Janus kinase 3 inhibitor

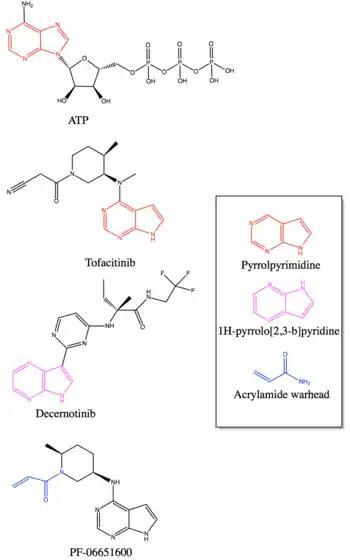
Common structure groups of ATP and inhibitors that target the ATP binding site on JAK3.

Developing sufficiently selective JAK3 inhibitors has been difficult. One of the reason is the small variation in the ATP binding site of different JAKs. Another problem is that JAK3 has a higher affinity for ATP than the other JAKs, which can be a reason for a poor translation from "in vitro" enzymatic assay studies to cellular system studies. An example of this is decernotinib, which showed 41-fold selectivity for JAK3 vs JAK1 in "in vitro" enzyme assays, while the selectivity for JAK3 was not maintained in cellular assays, where it showed a slight preference for JAK1.